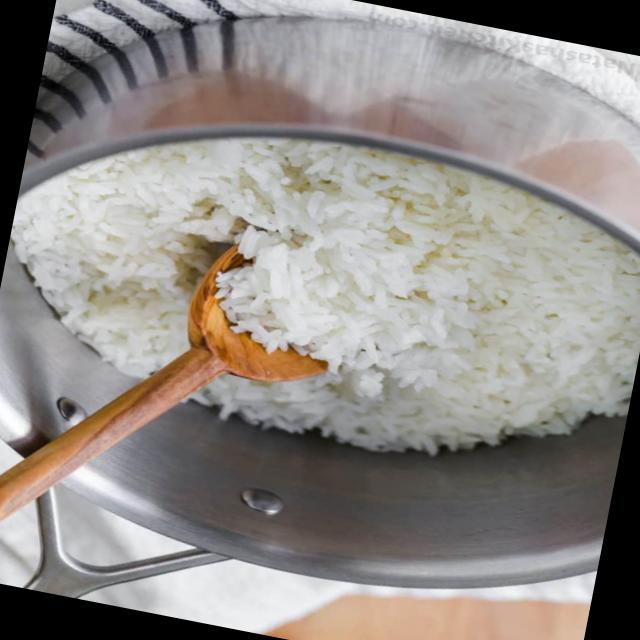
Dish: white_rice